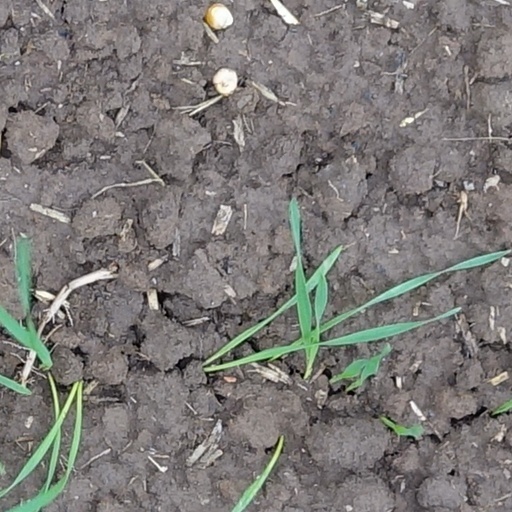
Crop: wheat